Klaudia Pasternak

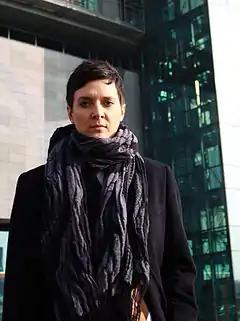
Klaudia Pasternak, 2010

Klaudia Pasternak (born 1980) is a Polish contemporary composer and opera conductor, who has twice been nominated for the prestigious Paszport Polityki (Policy Passport).